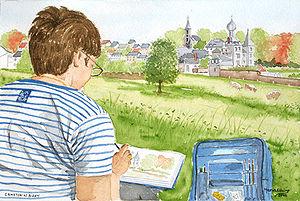
L'aquarelliste, Marie-Claire Lefébure